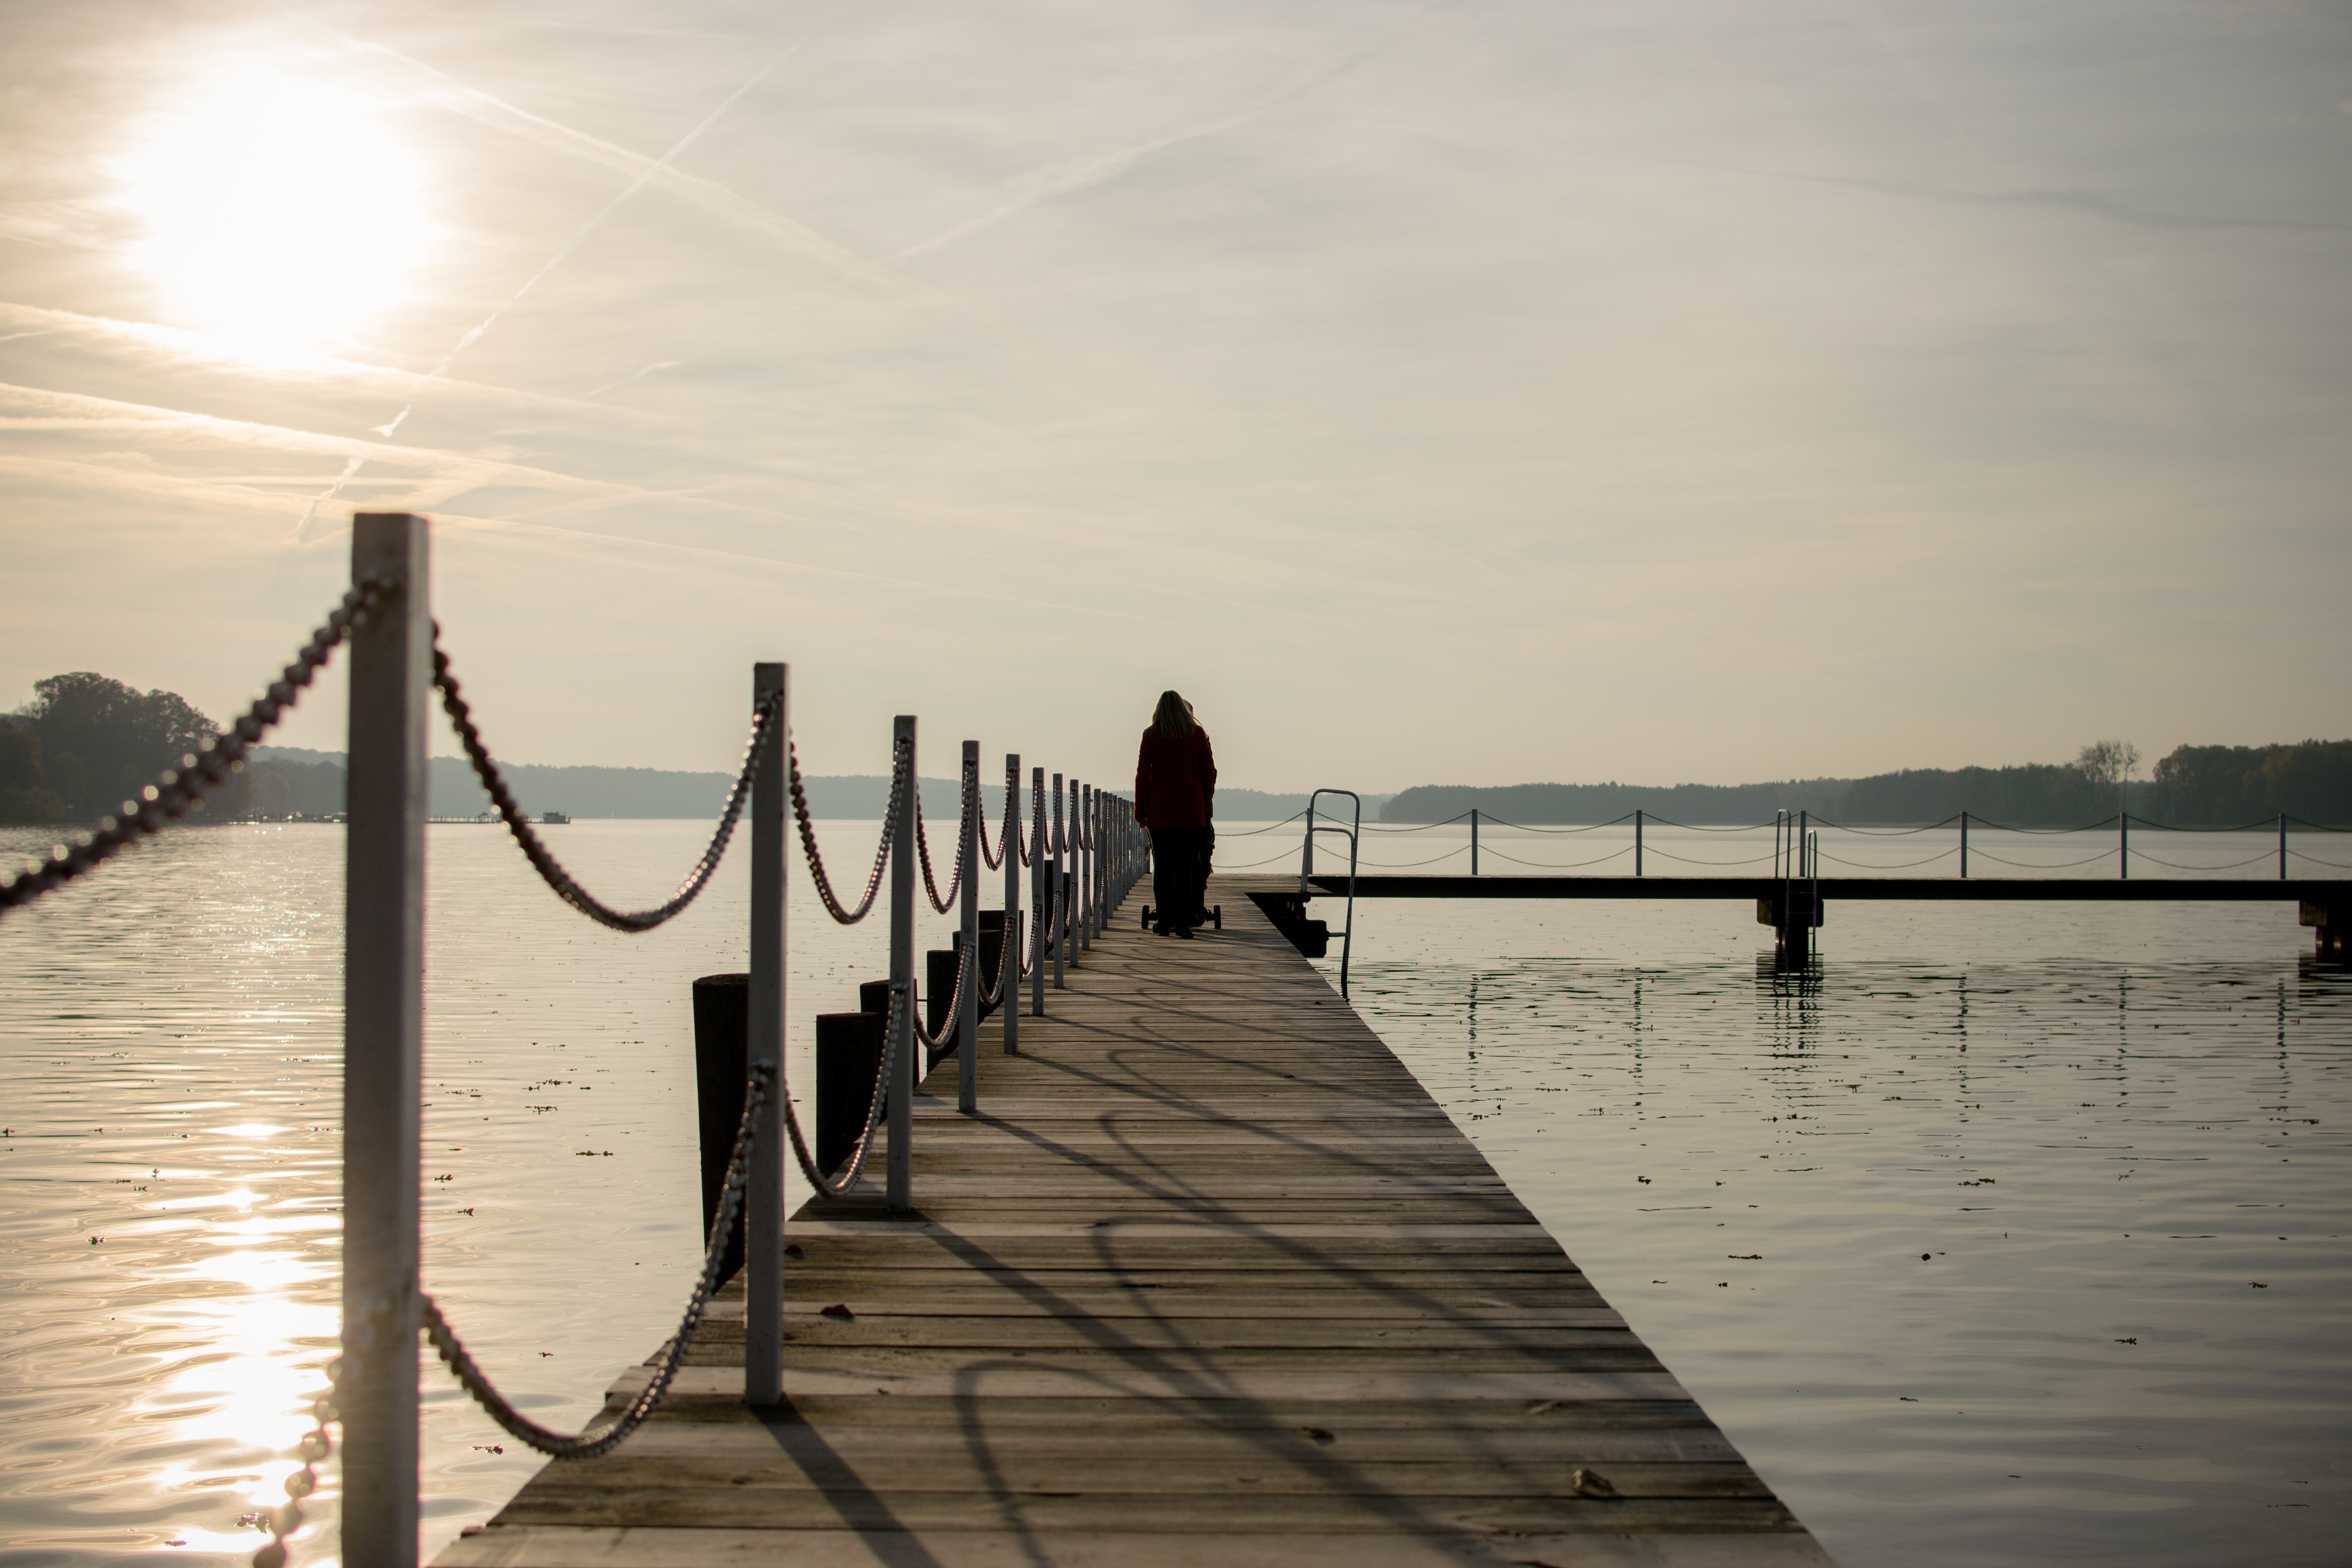
sea, water, dock, sunset, boat, sunlight, morning, pier, dusk, evening, reflection, vehicle, waterway